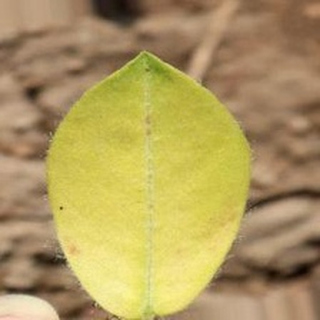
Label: groundnut_nutrition_deficiency